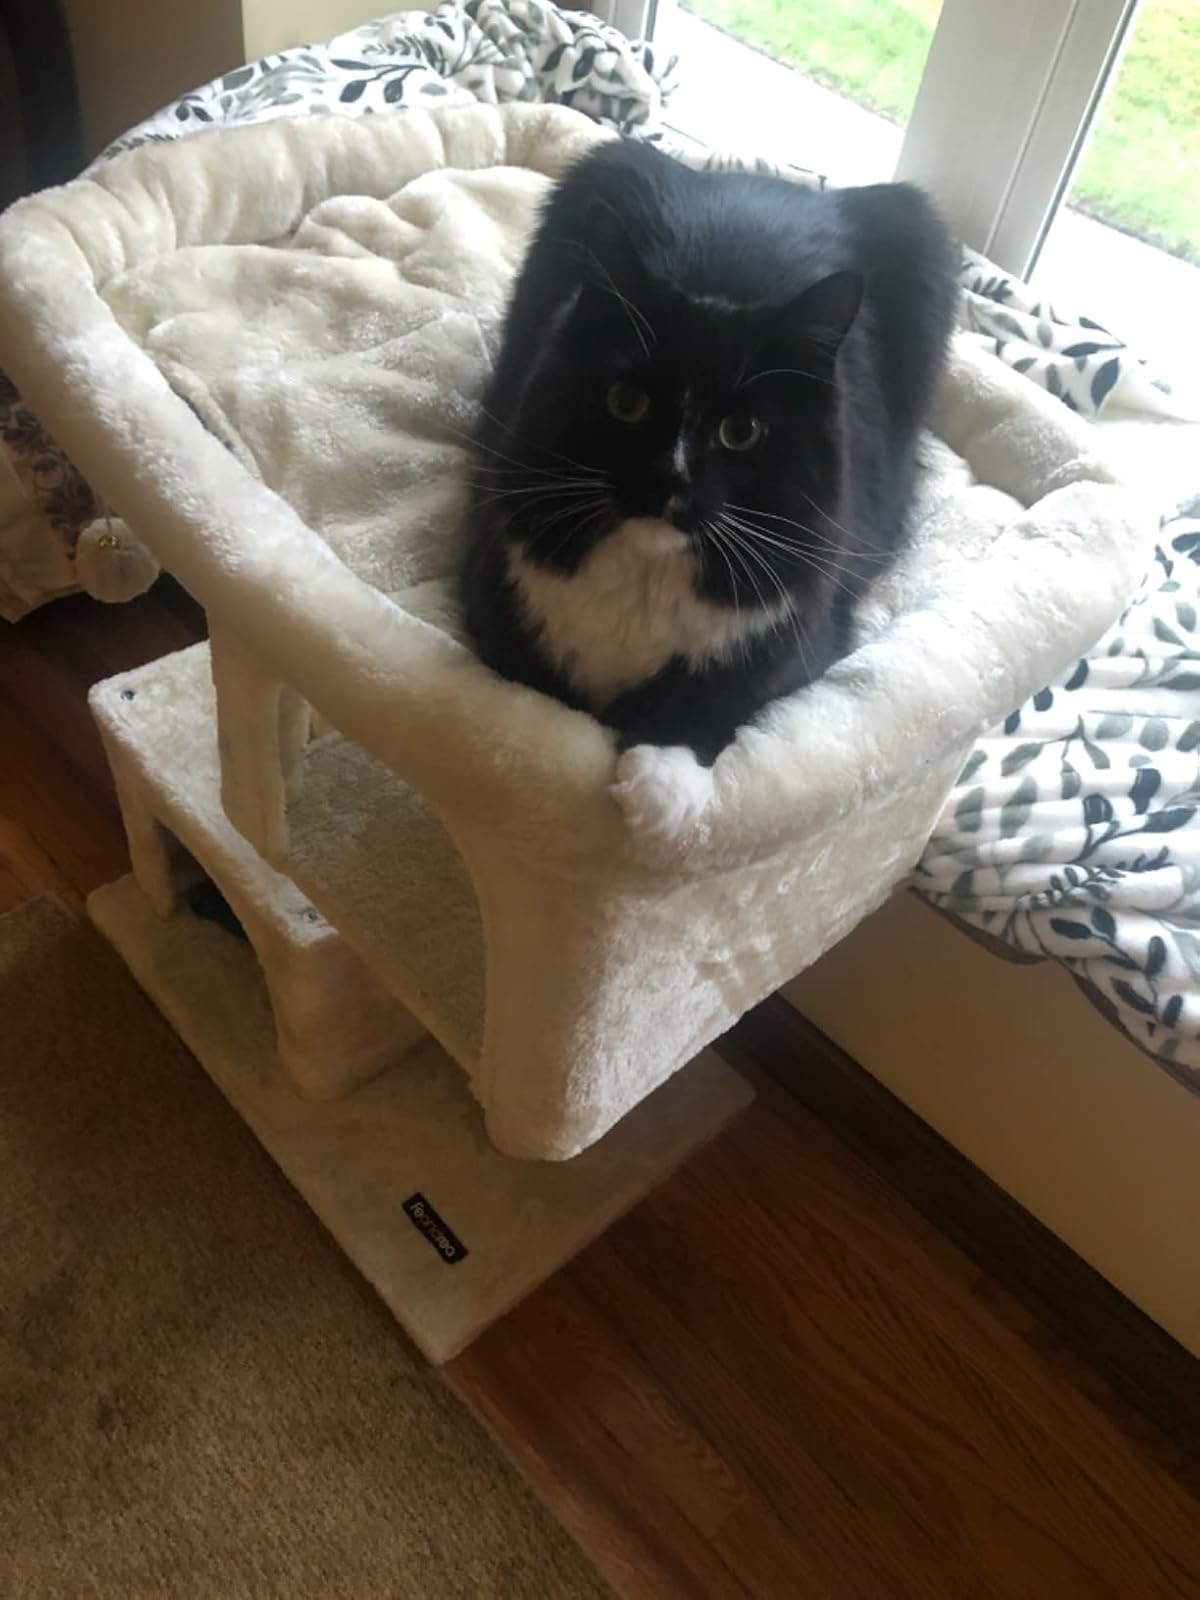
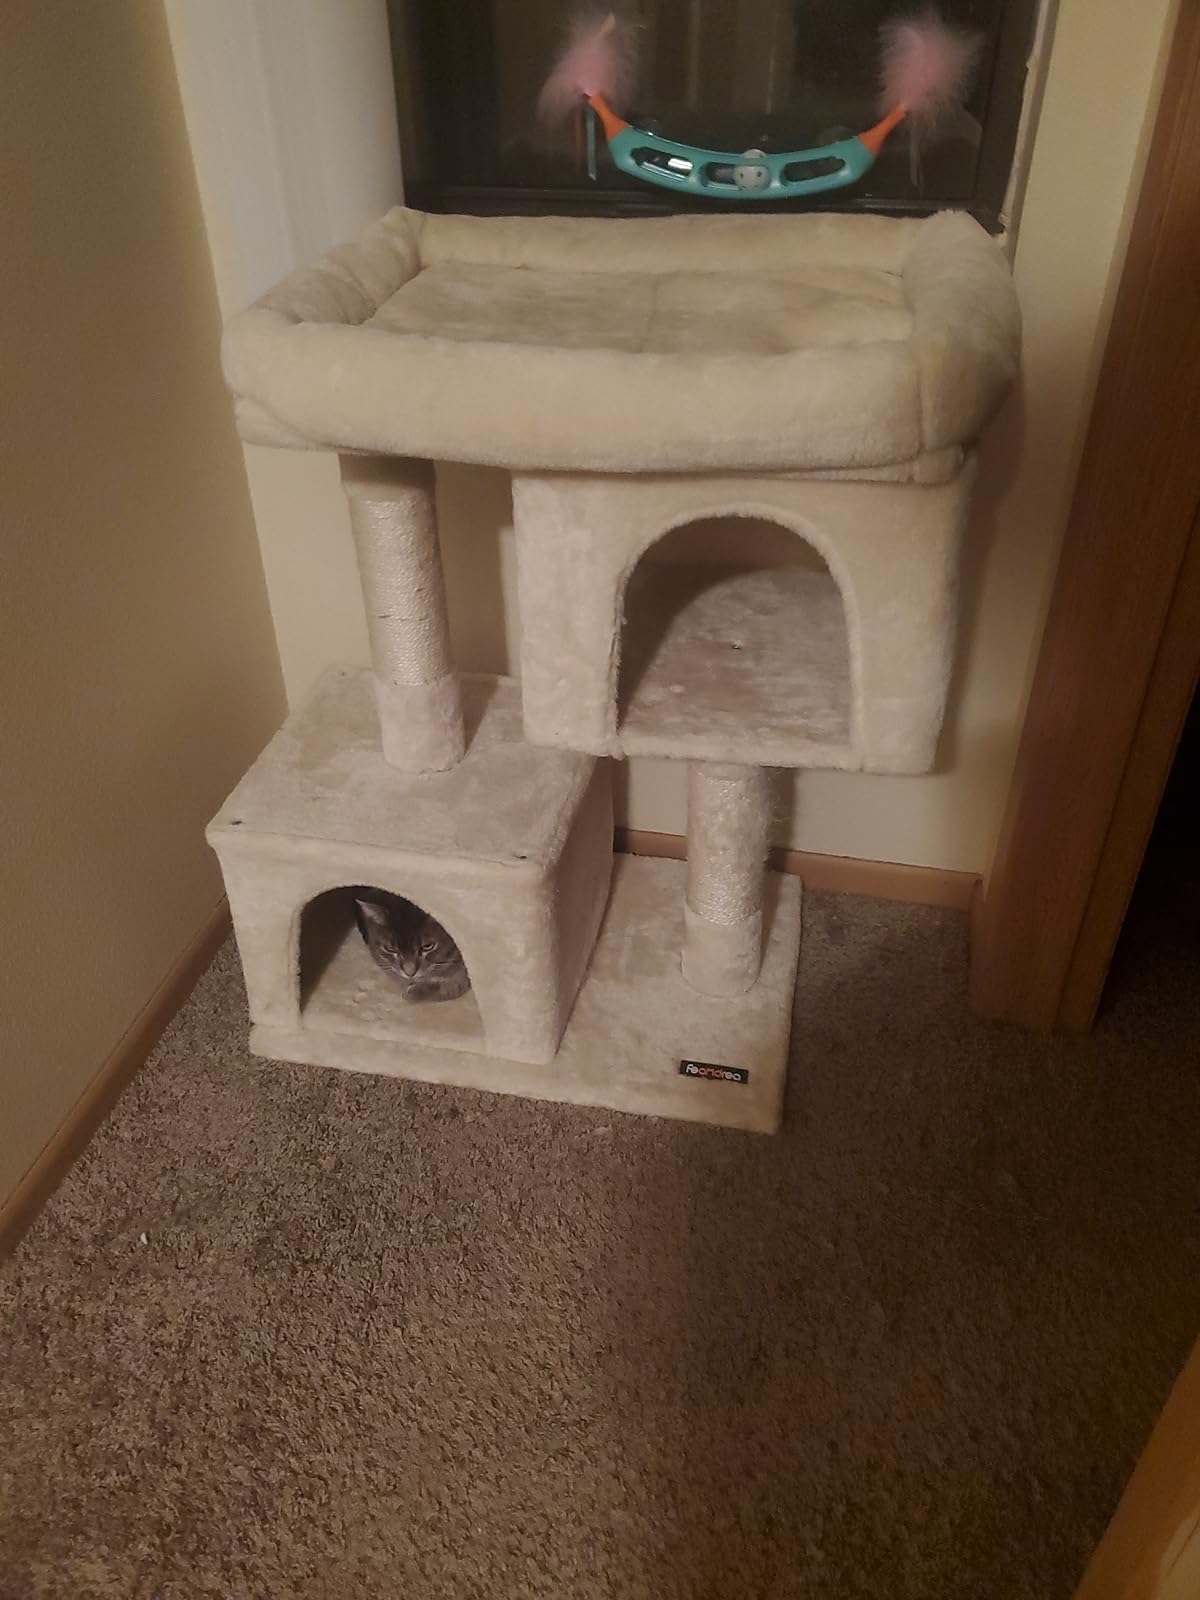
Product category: items_cat tree
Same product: yes